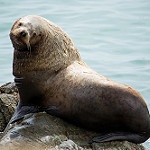
Scene: Outdoor